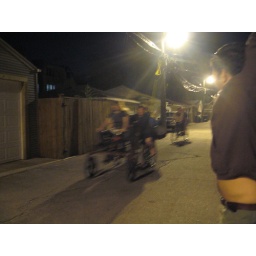
5 person bike in the alley